Piper PA-11 Cub Special

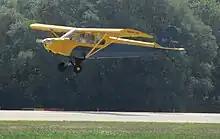
PA-11 landing

The PA-11 is a high-wing braced cabin monoplane with a tail-wheel landing gear. The enclosed cabin has two tandem seats. Early PA-11s had a Continental A65-8 engine, while the later ones had the option of a Continental C90-8.